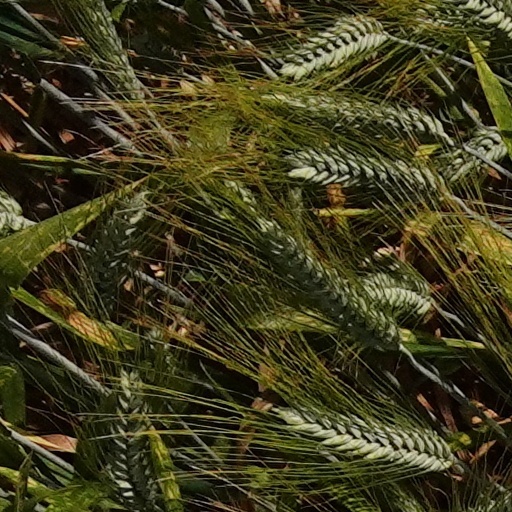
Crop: wheat